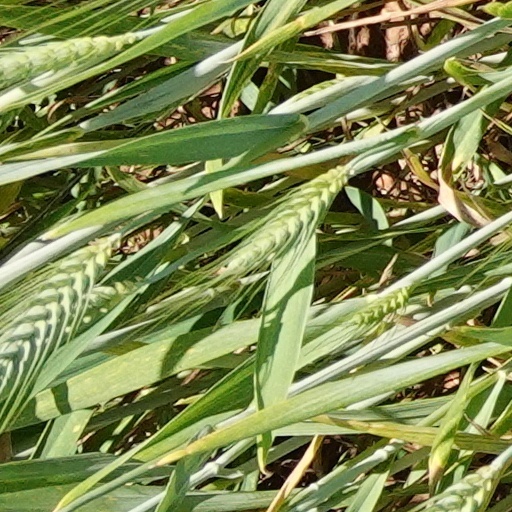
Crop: wheat